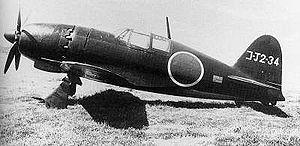
Le Mitsubishi J2M Raiden 'Jack' était un avion de chasse, intercepteur pur, basé à terre et exclusivement utilisé par la Marine impériale japonaise pendant la dernière partie de la Deuxième Guerre mondiale.